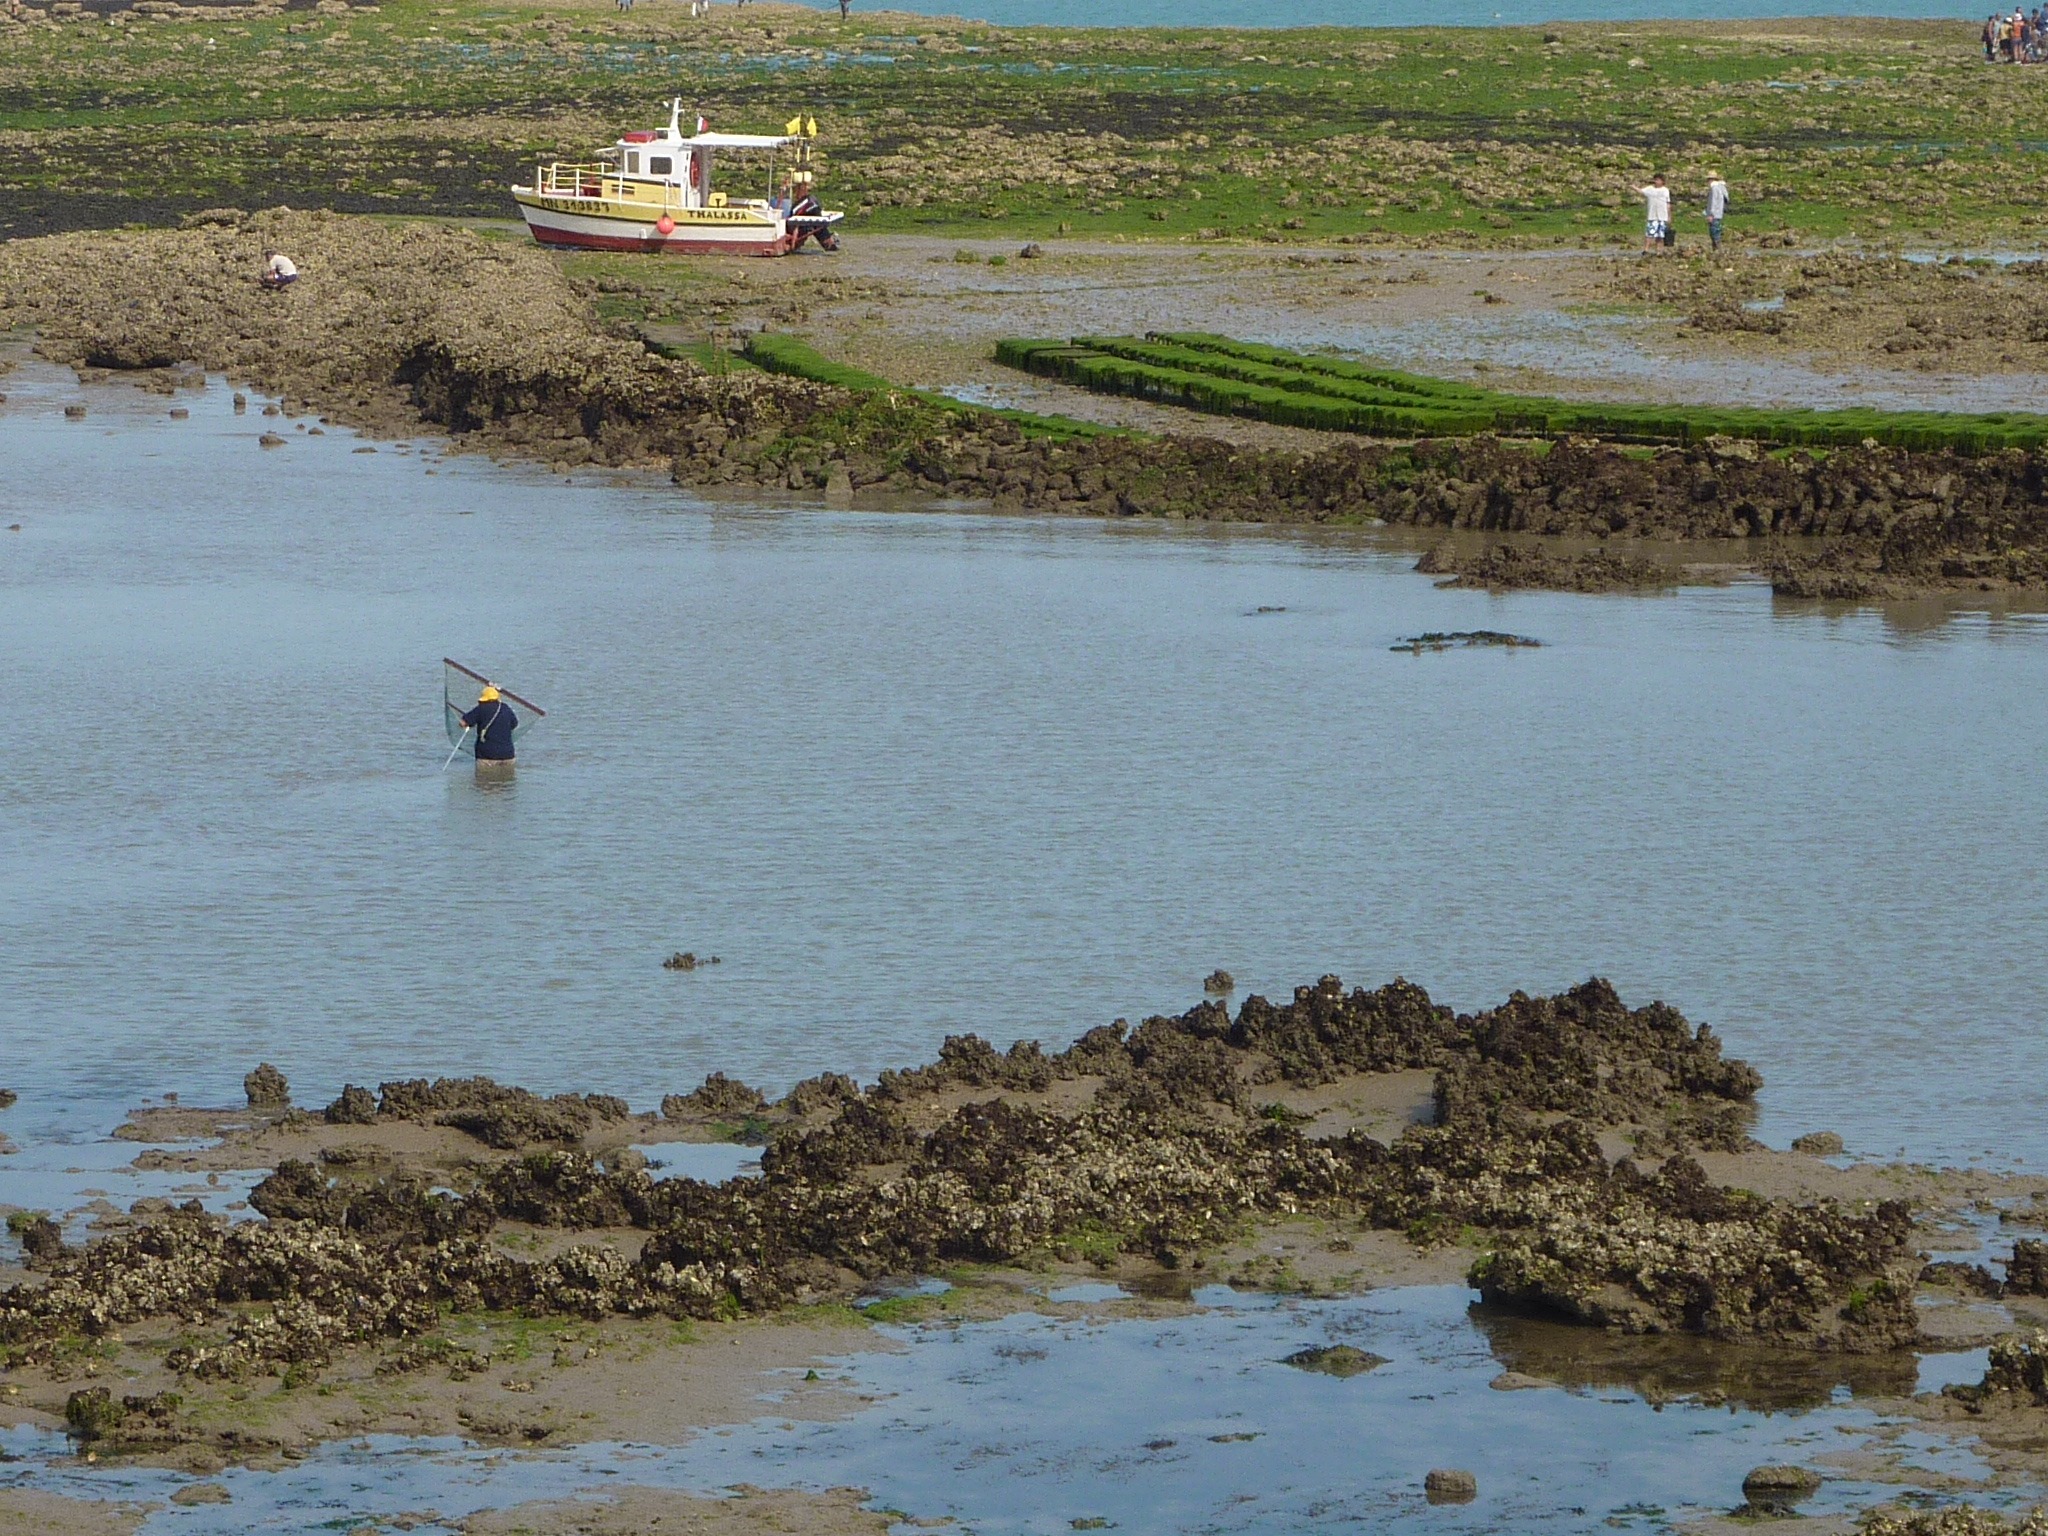
beach, sea, coast, water, marsh, boat, shore, river, cove, fisherman, bay, body of water, laugh, wetland, habitat, estuary, landform, mudflat, natural environment, geographical feature